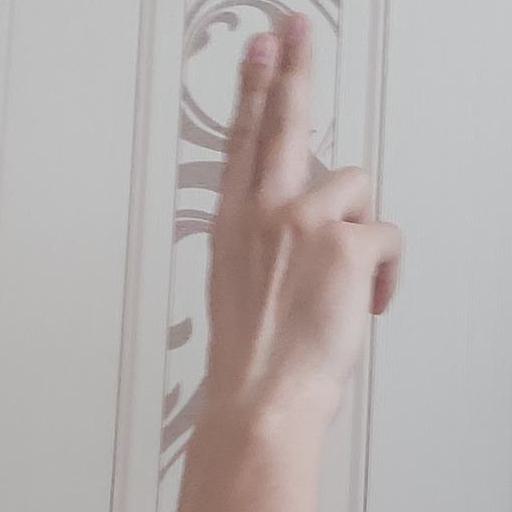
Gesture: two_up_inverted